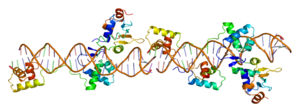
La protéine C-ets-2 est une protéine codée chez l'humain par le gène ETS2 situé sur le chromosome 21 humain. La protéine codée par ce gène appartient à la famille des facteurs de transcription ETS.